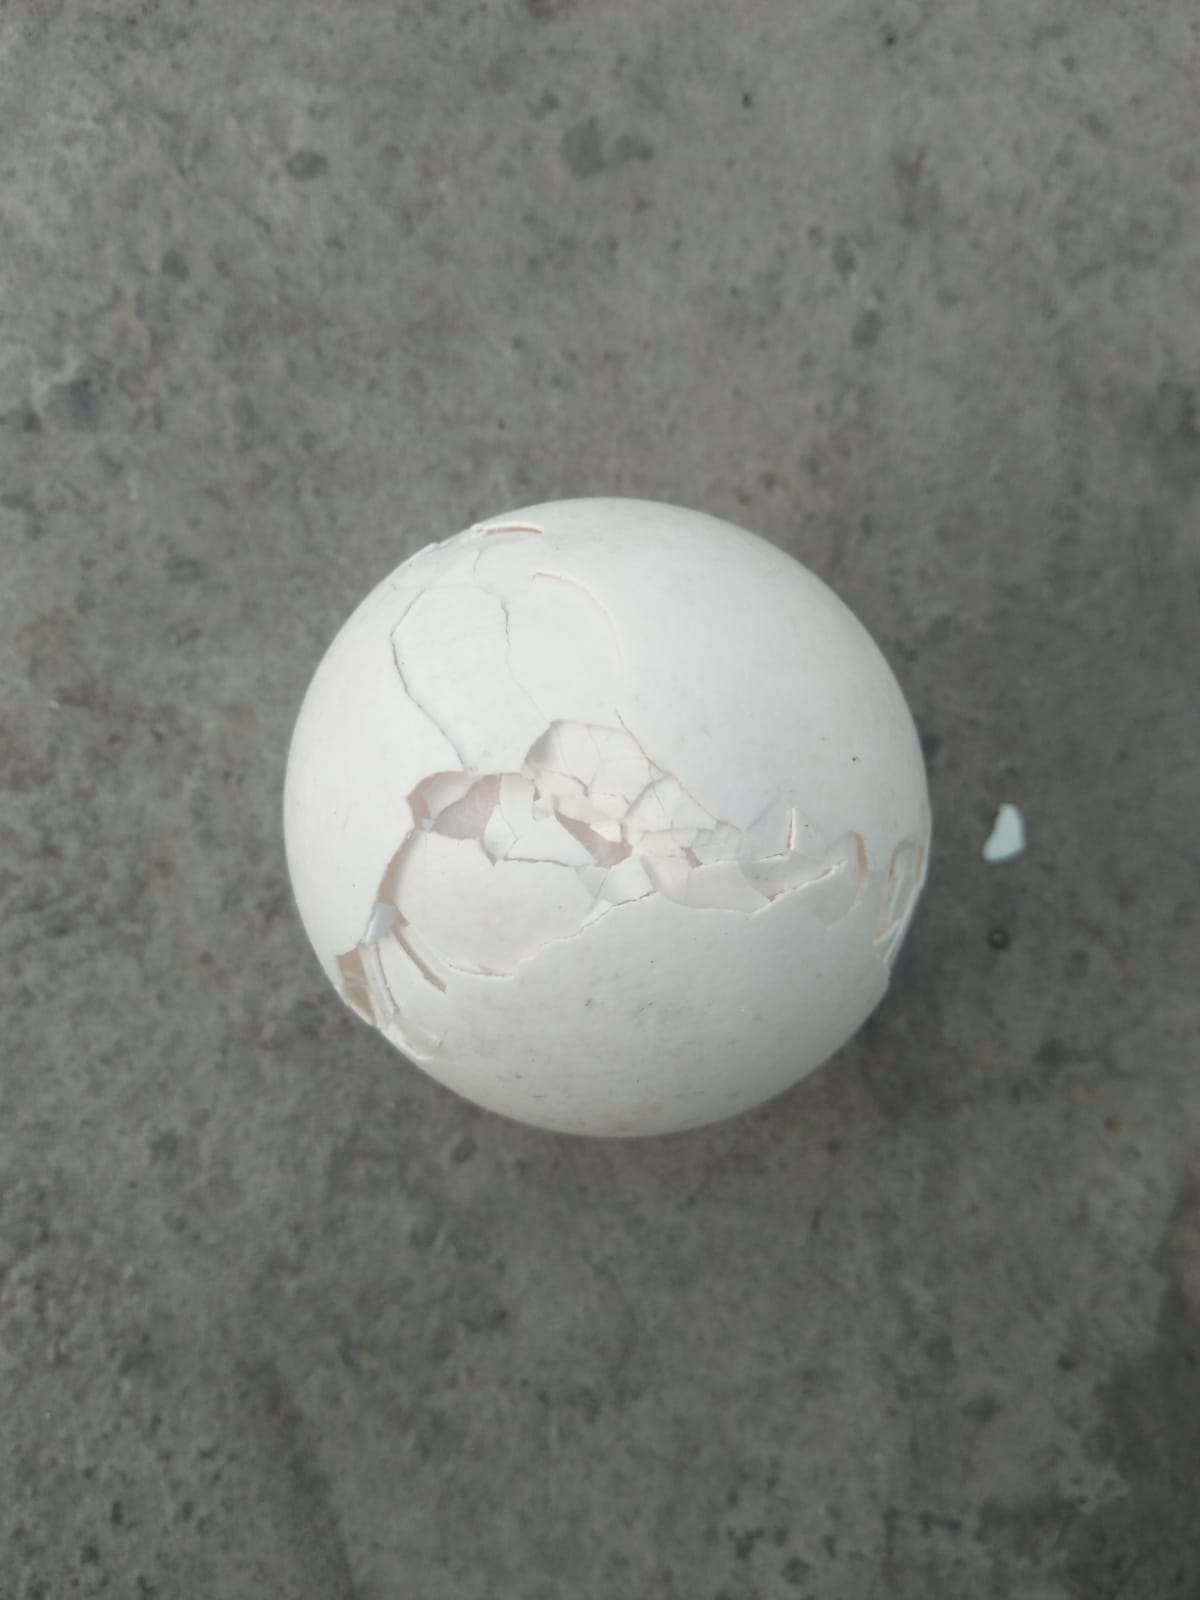
Label: eggshells